Rice Creek (Mississippi River tributary)

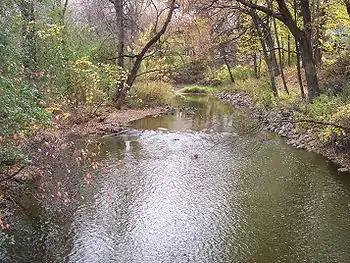
Rice Creek in Fridley

About 10 percent, or approximately , of the watershed's surface area is occupied by lakes, the largest of which are White Bear Lake at ; and Bald Eagle Lake at . Twenty-eight lakes in the watershed exceed in size. About 13 percent, or approximately , of the watershed consists of wetlands.